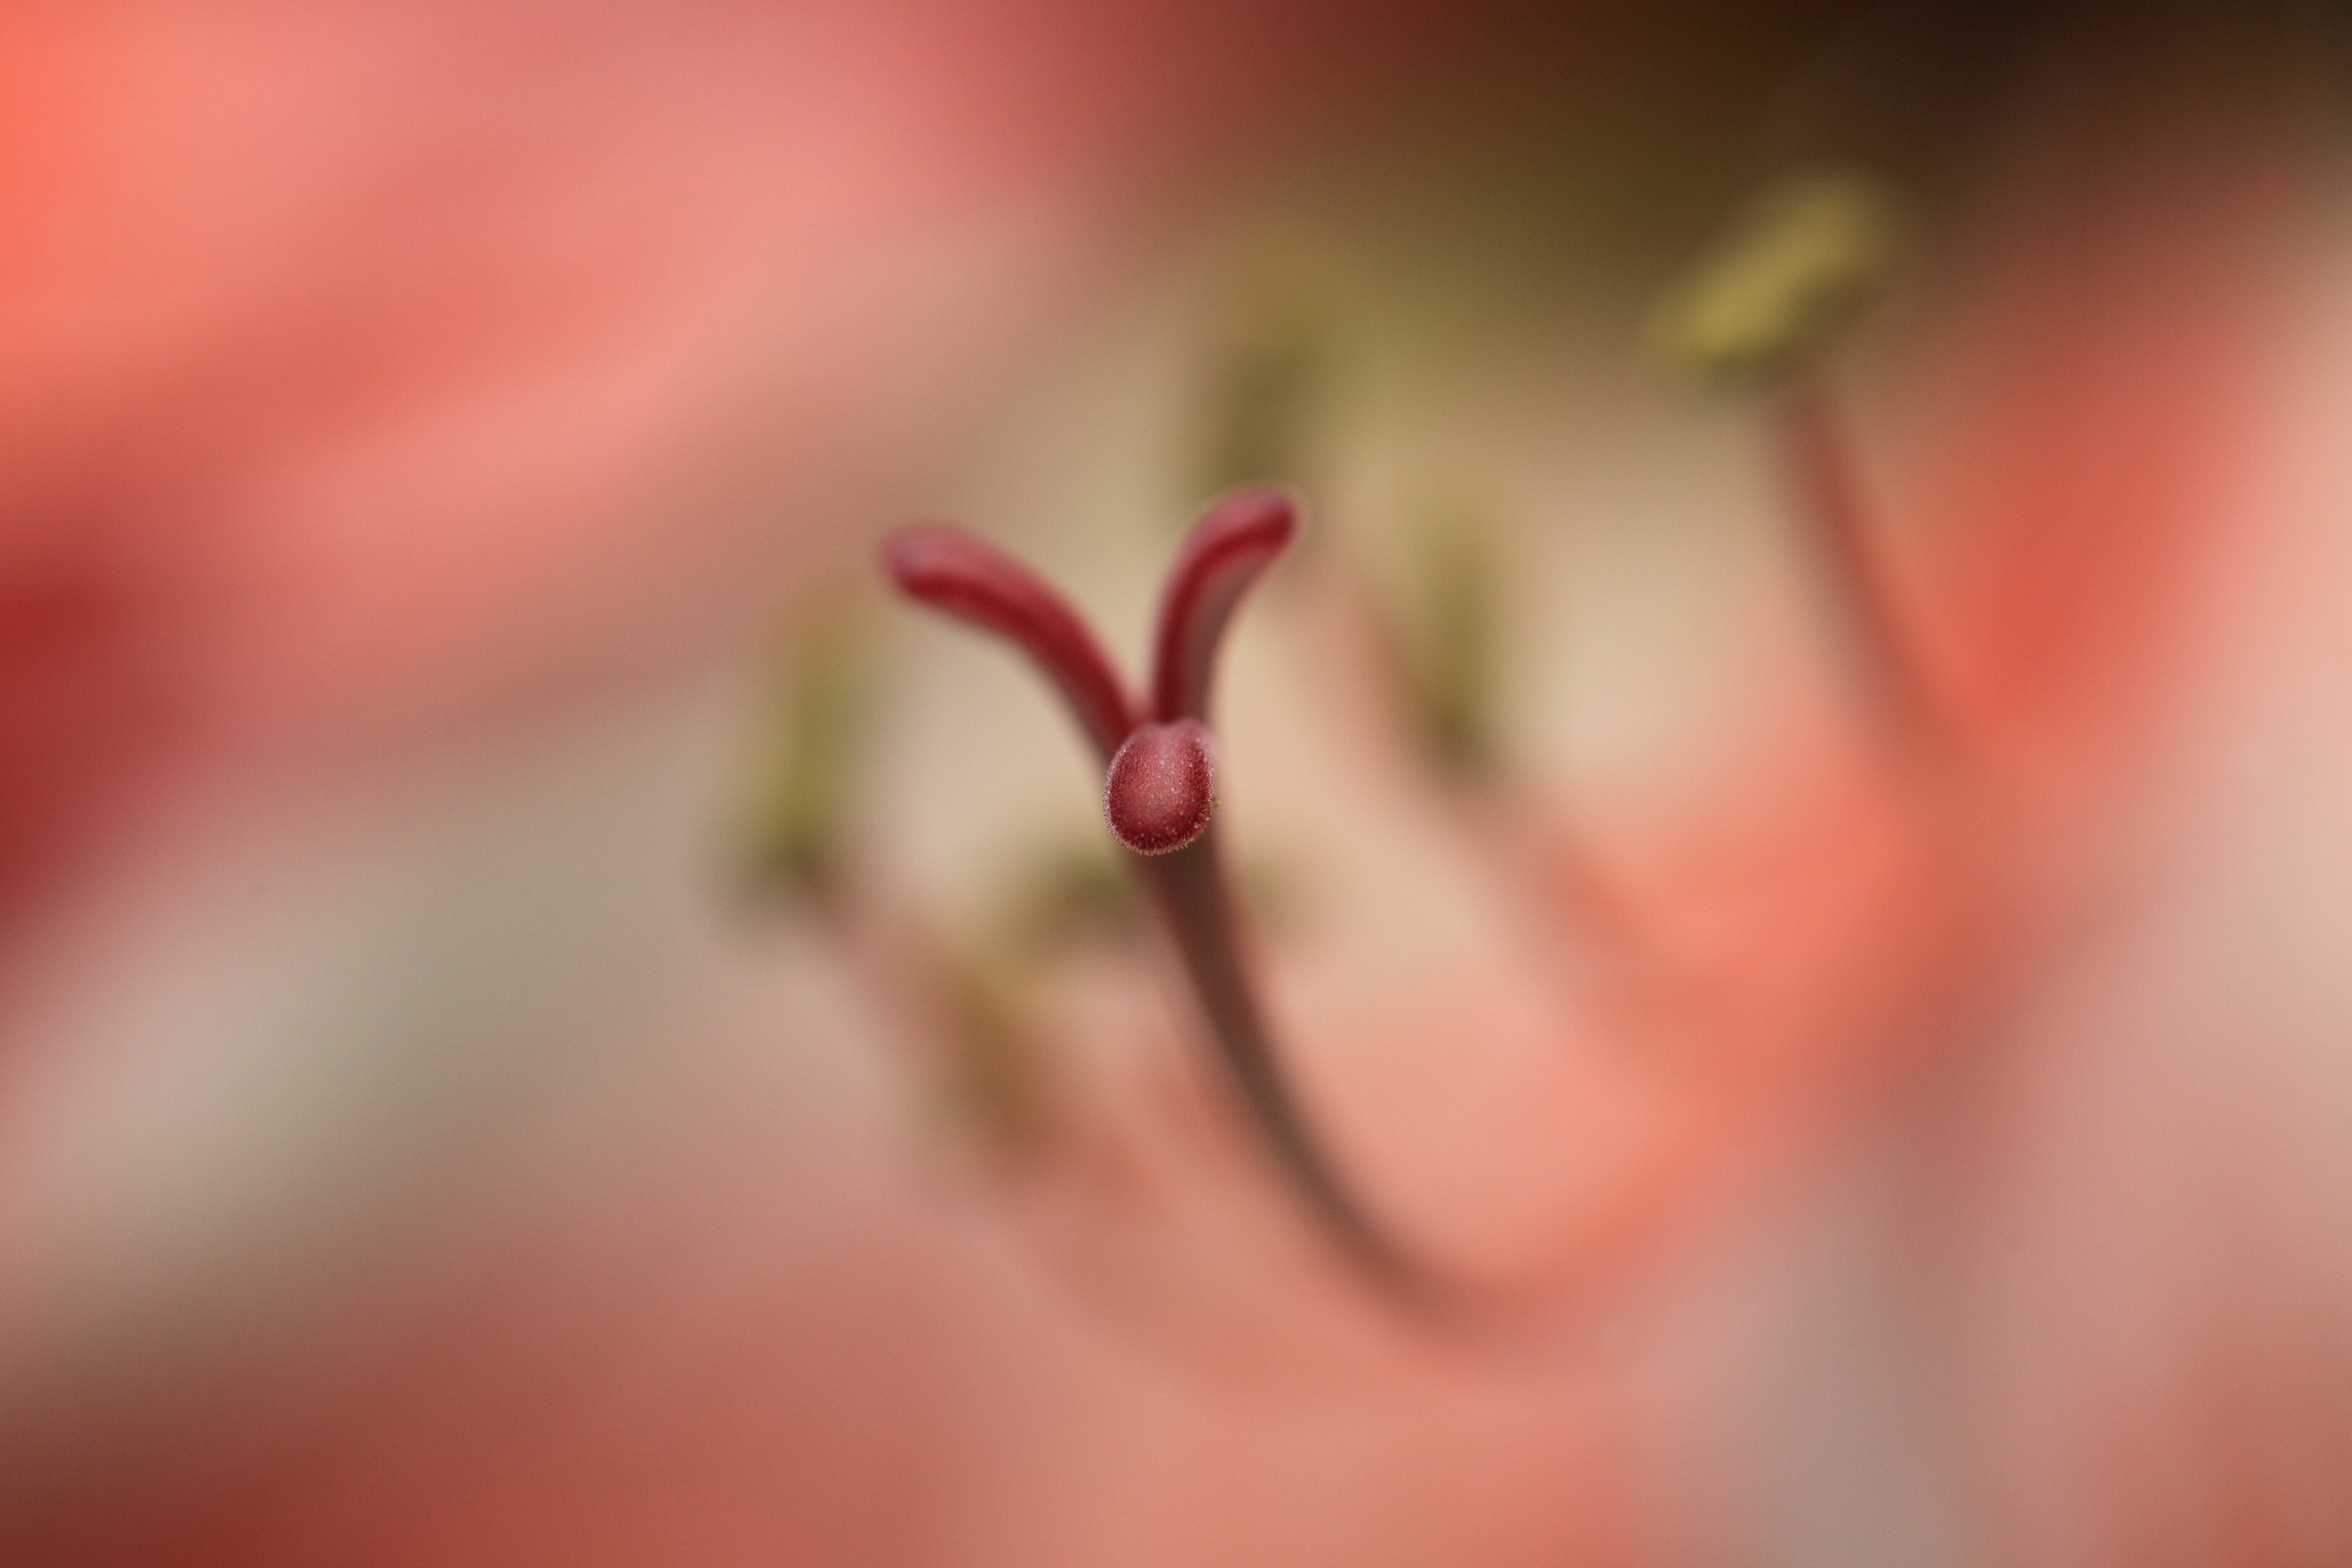
hand, blossom, plant, photography, leaf, flower, petal, high, red, tropical, peninsula, garden, pink, flora, botanical, close up, human body, eye, 5d, hires, organ, markii, hi, res, resolution, izu, shimokamo, macro photography, flowering plant, plant stem, land plant